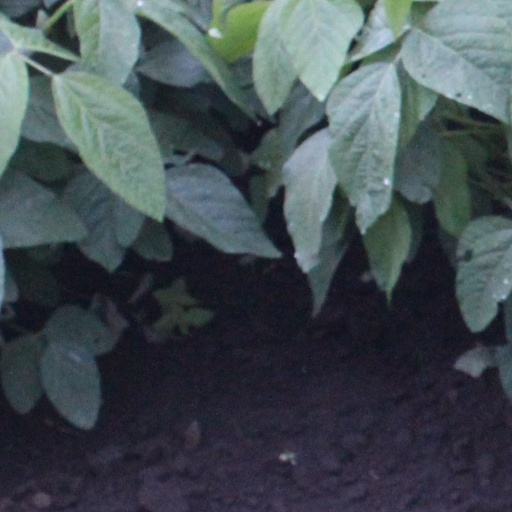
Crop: soybean